The Man Who (Thought He) Looked Like Robert Taylor

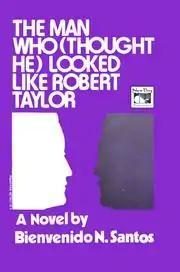
Book cover for Bienvenido Santos's "The Man Who (Thought He) Looked Like Robert Taylor".

The Man Who (Thought He) Looked Like Robert Taylor (1983) is a book written by Philippine-American novelist and short story author, Bienvenido Santos. The title basically imparts that the protagonist of the novel lived believing that he has a semblance to his idolized American actor, Robert Taylor. This fiction by Santos is regarded as one of the finest examples of exceptional English-language writings about the personal, emotional, and moving experiences of Filipino migrants in America.